St. Agatha (film)

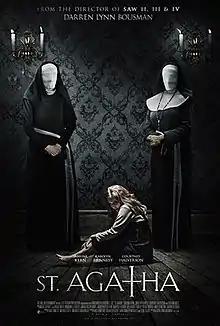
Film poster

St. Agatha is a 2018 American horror film directed by Darren Lynn Bousman and starring Sabrina Kern, Hannah Fierman, and Carolyn Hennesy. It premiered at the Overlook Film Festival on April 20, 2018.